HMS Hogue (1900)

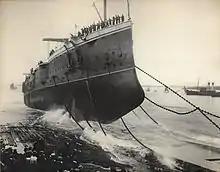
Launching of "Hogue", 1900

"Hogue", named after the 1692 Battle of La Hogue, was laid down on 14 July 1898 by Vickers, Sons & Maxim at their Barrow-in-Furness shipyard and launched on 13 August 1900. She arrived at Plymouth to begin fitting out in September 1901, and commenced her sea trials in early December. "Hogue" was completed in late Autumn the following year, and commissioned at Devonport on 19 November 1902. She was assigned to the Channel Squadron and joined the other vessels of the squadron off Portland in early February 1903, then taking part in a cruise visiting Berehaven, Madeira, Porto Santo Island and Vigo before returning to Berehaven in mid-March. On 11 March 1904 she collided with the merchant ship off Europa Point. Later that year she was transferred to the China Station after a refit.